Monarchy in Quebec

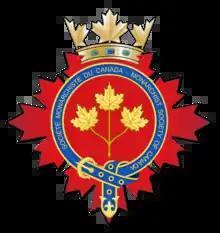
Emblem of the

During the 1939 royal tour by King George VI and his wife, Queen Elizabeth, Francophone newspapers emphasized that French-Canadians were loyal to the Canadian monarch, admired the King and Queen, and did not support British imperialism or view themselves as having assimilated into the British Empire.